Thomas Hanbury

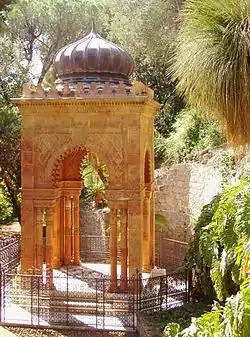
Mausoleum pavilion of the Hanburys in the gardens of Villa Orengo at La Mortola

Hanbury died at La Mortola on 9 March 1907. He was buried in the gardens under a pavilion in "moresco" style.